History of Andalusia

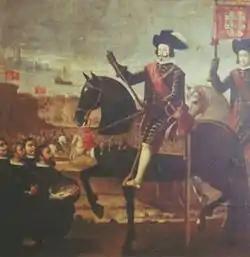
Gaspar Pérez de Guzmán y Sandoval, IX Duke of Medina Sidonia on the Algarve journey

On 3 August 1492 the first Columbian expedition departed from the town onubense of Palos de la Frontera, which resulted in the discovery of America. Many Andalusians mostly from Huelva, such as the Pinzón brothers, the Niño brothers and so many others participated in that enterprise, which is usually taken as a milestone to mark the end of the Middle Ages and the beginning of the Modern Age. The sailors of the coast of Huelva were a key piece in the realization of the Columbian project, since they had a long tradition and nautical experience, and had demonstrated their qualities in the Atlantic and Mediterranean navigations and in the wars with the neighboring kingdom of Portugal. The "Lugares colombinos", among which the monastery of La Rábida stands out for its fame, are witnesses of this era.